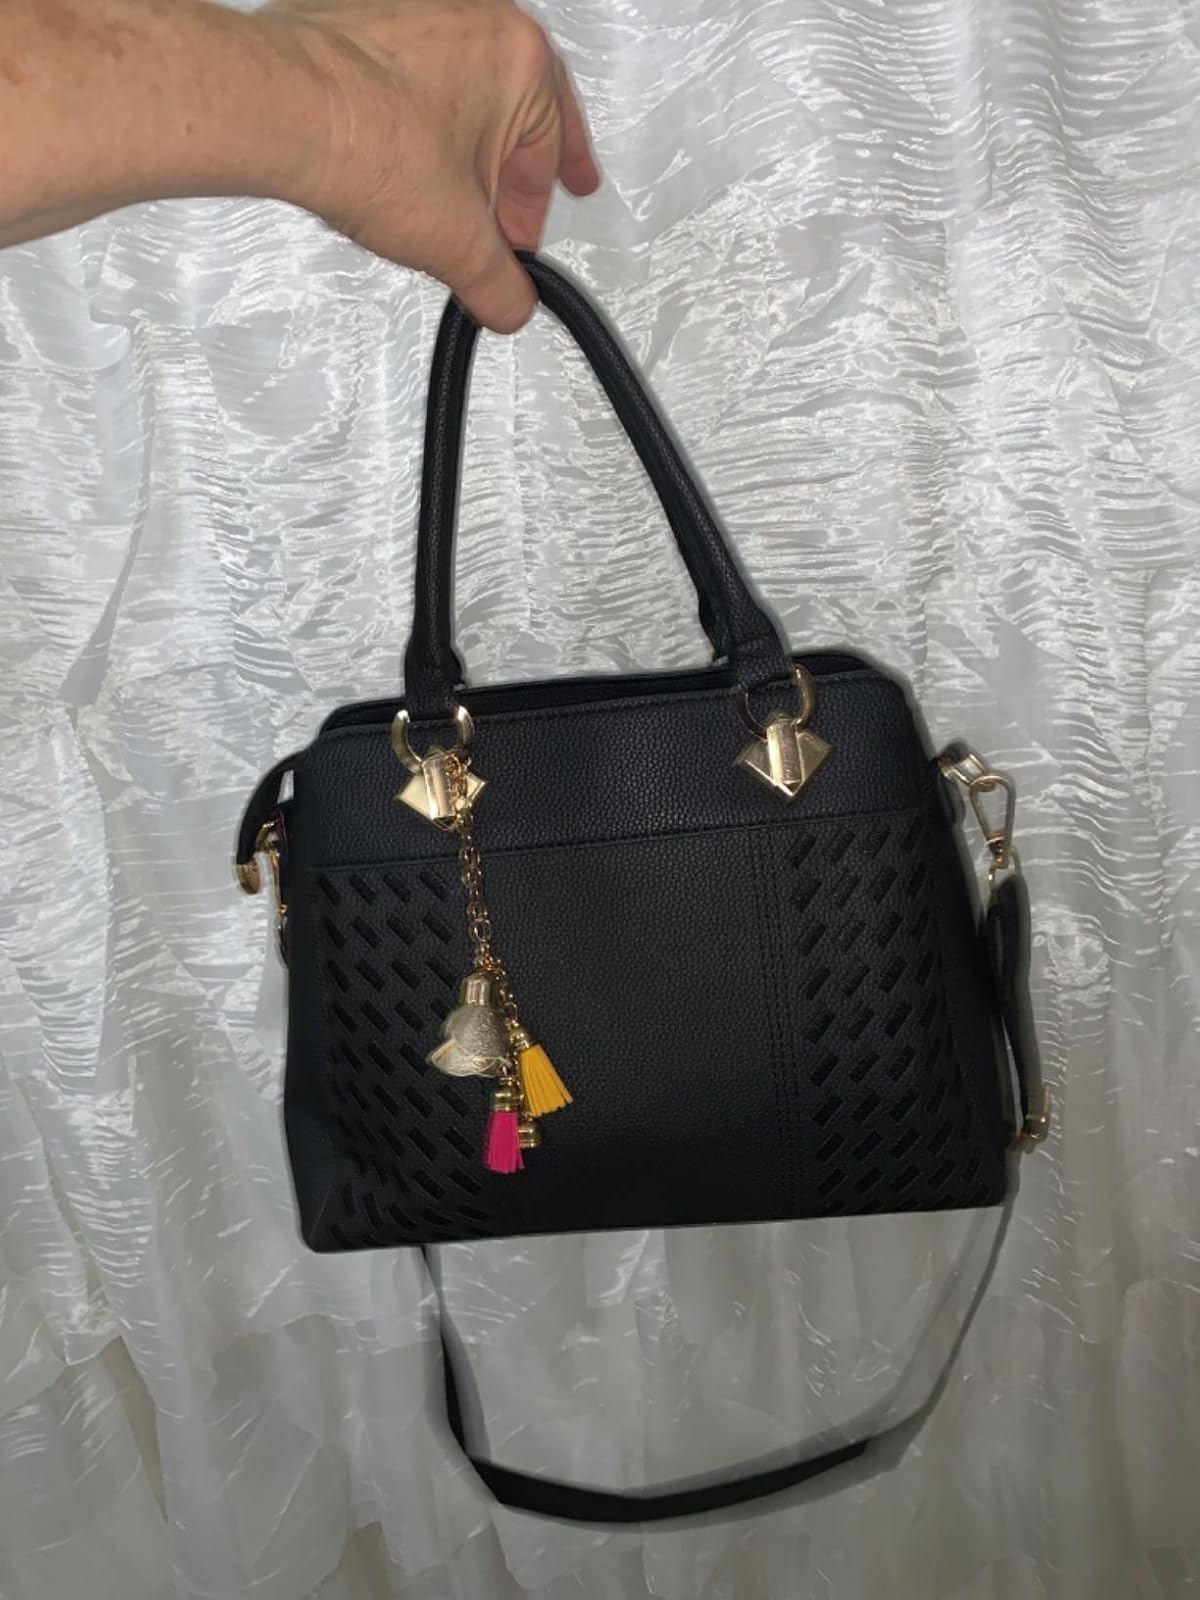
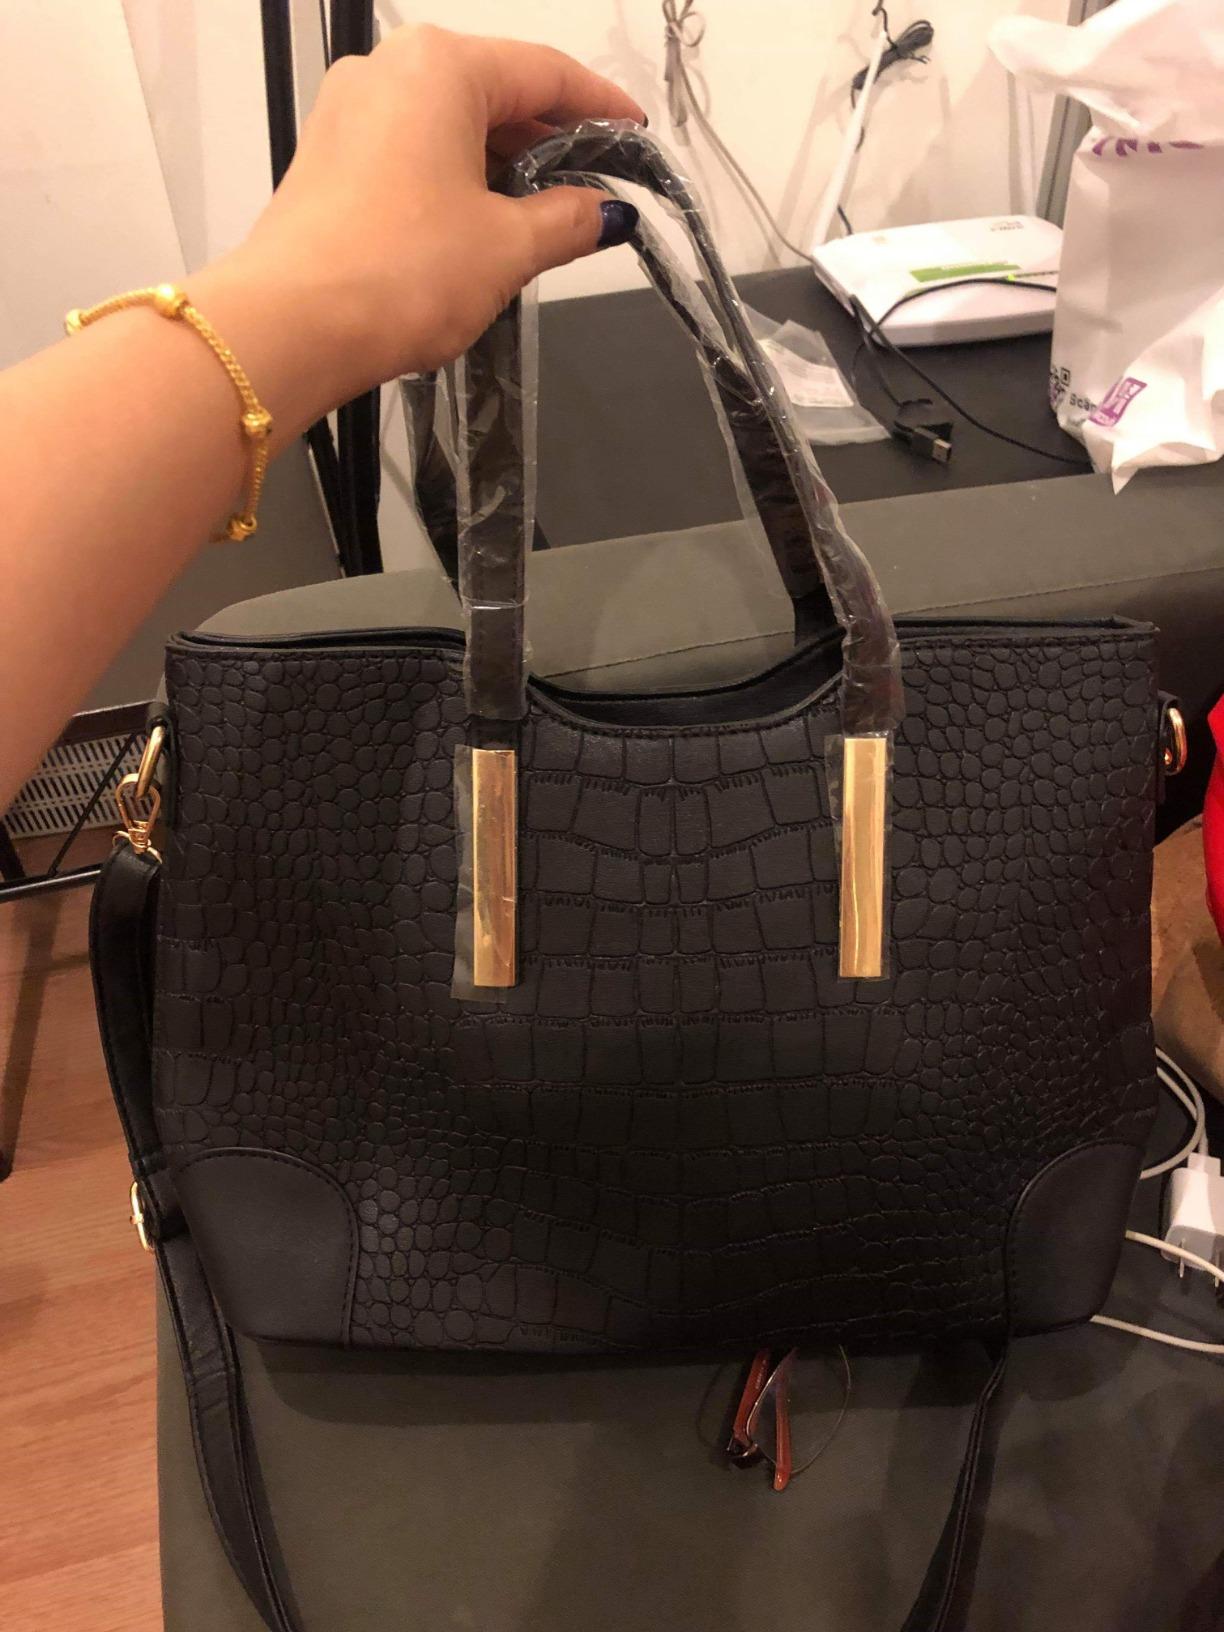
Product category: accessories_handbag
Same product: no